Aerobic exercise

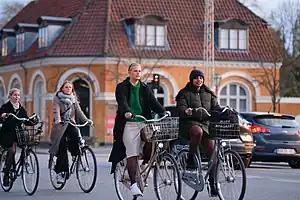
Cycling is an aerobic form of exercise.

Aerobic exercise, also known as cardio, is physical exercise of low to high intensity that depends primarily on the aerobic energy-generating process. "Aerobic" is defined as "relating to, involving, or requiring oxygen", and refers to the use of oxygen to meet energy demands during exercise via aerobic metabolism adequately. Aerobic exercise is performed by repeating sequences of light-to-moderate intensity activities for extended periods of time. According to the World Health Organization, over 31% of adults and 80% of adolescents fail to maintain the recommended levels of physical activity. Examples of cardiovascular or aerobic exercise are medium- to long-distance running or jogging, swimming, cycling, stair climbing and walking.